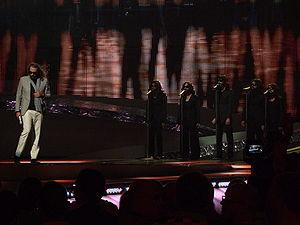
La France a décidé cette année de revenir à un mode de sélection interne pour désigner l'interprète et la chanson qui la représenteront à Belgrade, et le choix a été fait le 7 mars 2008, il s'agit de Sébastien Tellier qui interprétera la chanson Divine, France Télévisions a fait appel à cet interprète du fait qu'il était connu au-delà des frontières françaises. La chanson sera en anglais, avec quelques mots en français : Toi et moi, c'est comme tu sais, pour moi l'amour chante en français. L'interprète a également déclaré lors d'un entretien à la presse, qu'une version française complète de la chanson n'était pas possible pour le Concours.